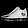
Label: Sneaker